Marty Ross (musician)

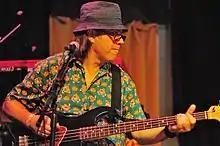
Ross playing in 2016 with Prairie's Hermits, Mirkwood and Shire Cafe, Arlington, Washington.

Marty Ross is an American singer, songwriter and guitarist who is best known for his role in the TV series "New Monkees", as a member of the power pop band The Wigs and as a singer in 2018 through 2023 with the legendary west coast session players The Wrecking Crew.